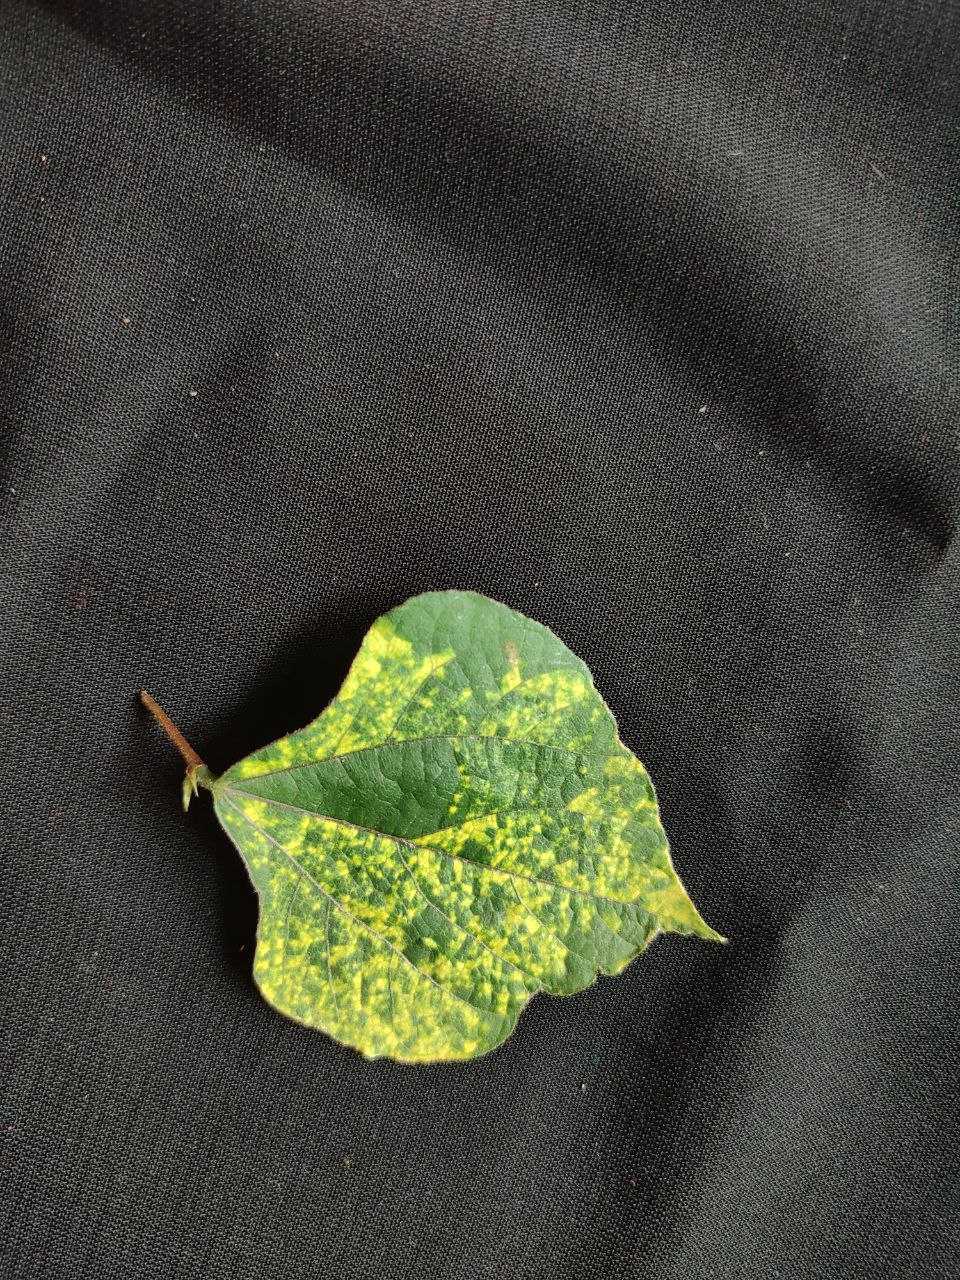
Crop: bean
Leaf condition: Mosaic Virus